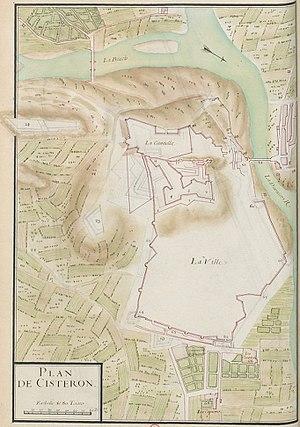
Plan général de la citadelle et de la ville de Sisteron en 1693 publié dans le Recueil des plans des places du Royaume, divisées en provinces.
À 500 m d'altitude, la citadelle de Sisteron surplombe la ville de Sisteron — située dans un passage entre le Dauphiné et la Provence — et la Durance. Construite sur un éperon rocheux, c'est la première chose que l'on voit en arrivant dans la ville. La citadelle, avec ses fortifications, était un verrou stratégique sur la route menant des Alpes vers la Méditerranée. Classée monument historique, c'est la pièce maîtresse de la ville. Jean Errard, ingénieur militaire d'Henri IV, puis Vauban l'ont marquée de leur empreinte.
Capitale des Sogiontiques, Sisteron est, à partir de l’époque romaine et de la construction du pont sur la Durance, un point de passage stratégique. Cette importance lui vaut des fortifications actualisées jusqu’au XVIIIᵉ siècle. Siège d’un évêché, la ville a un certain rayonnement pendant le Moyen Âge. Elle est le siège d’administrations de second rang : viguerie, puis district après la Révolution. C’est actuellement une petite ville industrielle et touristique.
Sisteron est une commune française, située dans le département des Alpes-de-Haute-Provence en région Provence-Alpes-Côte d'Azur.